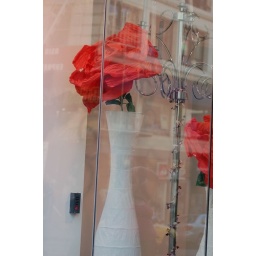
This flower was in a window display and thought it was cute!